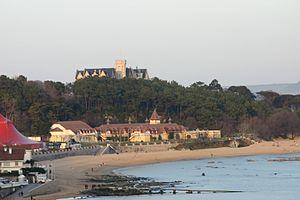
La presqu'île de la Magdalena est une presqu'île de 28 hectares située à l'entrée de la baie de Santander dans la ville de Santander, Cantabrie sur la côte nord de l'Espagne.